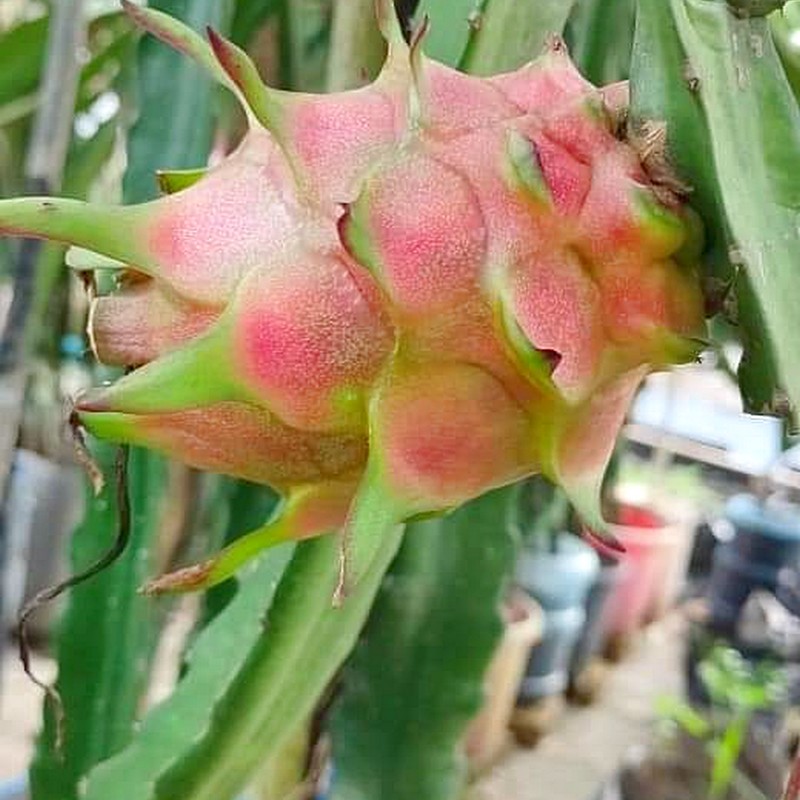
Label: Mature Dragon Fruit